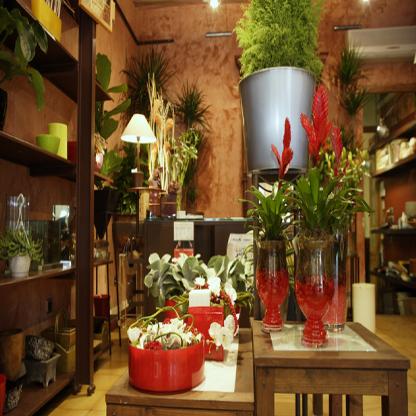
Scene: Indoor